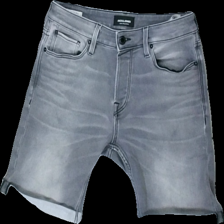
View: front
Type: Shorts
Category: Men
Brand: Jack And Jones
Colors: Grey
Material: 60% bomull 40% viskos
Pattern: Logo print
Cut: Regular
Size: S
Season: All
Damage: dragen tråd vid ficka
Damage location: top right
Damage 2: dragen tråd
Damage 2 location: middle right
Price range: <50
Recommended usage: Reuse
Description: gråa shorts